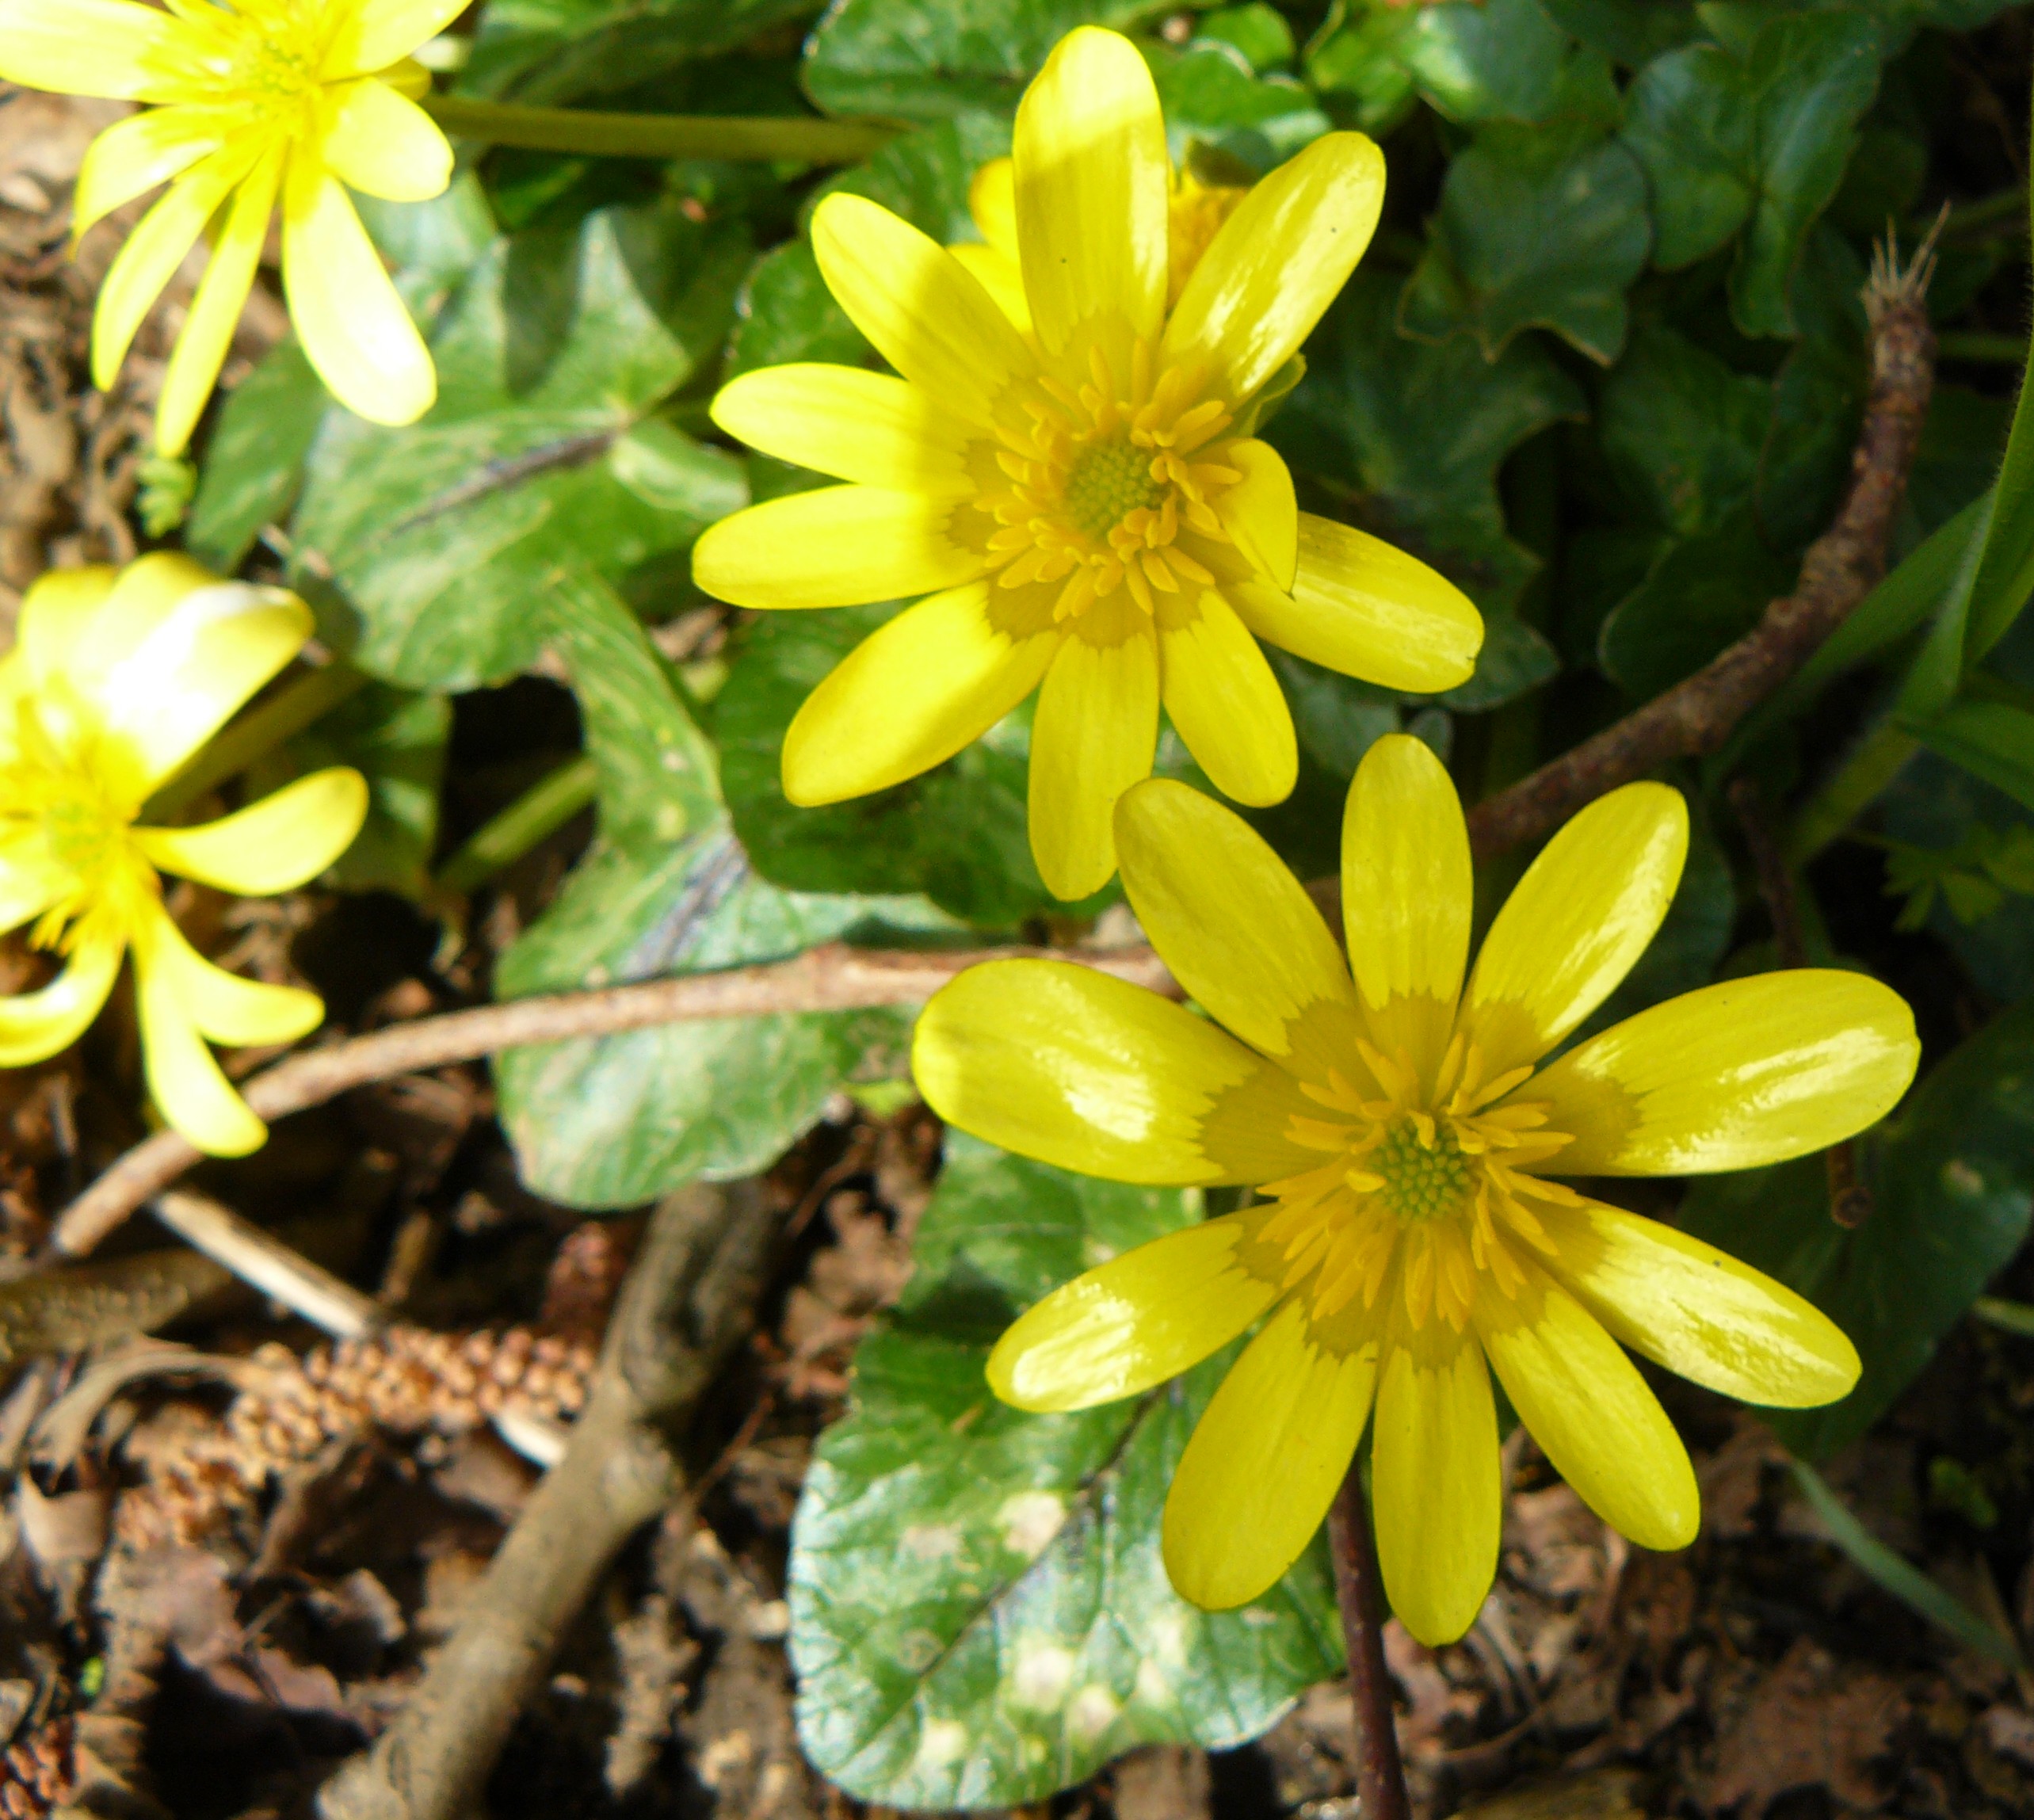
yellow, flower, plant, petal, terrestrial plant, herbaceous plant, lesser celandine, groundcover, flowering plant, annual plant, Forb, wildflower, subshrub, daisy family, wood sorrel family, cinquefoil, lily family